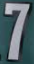
Number: 7